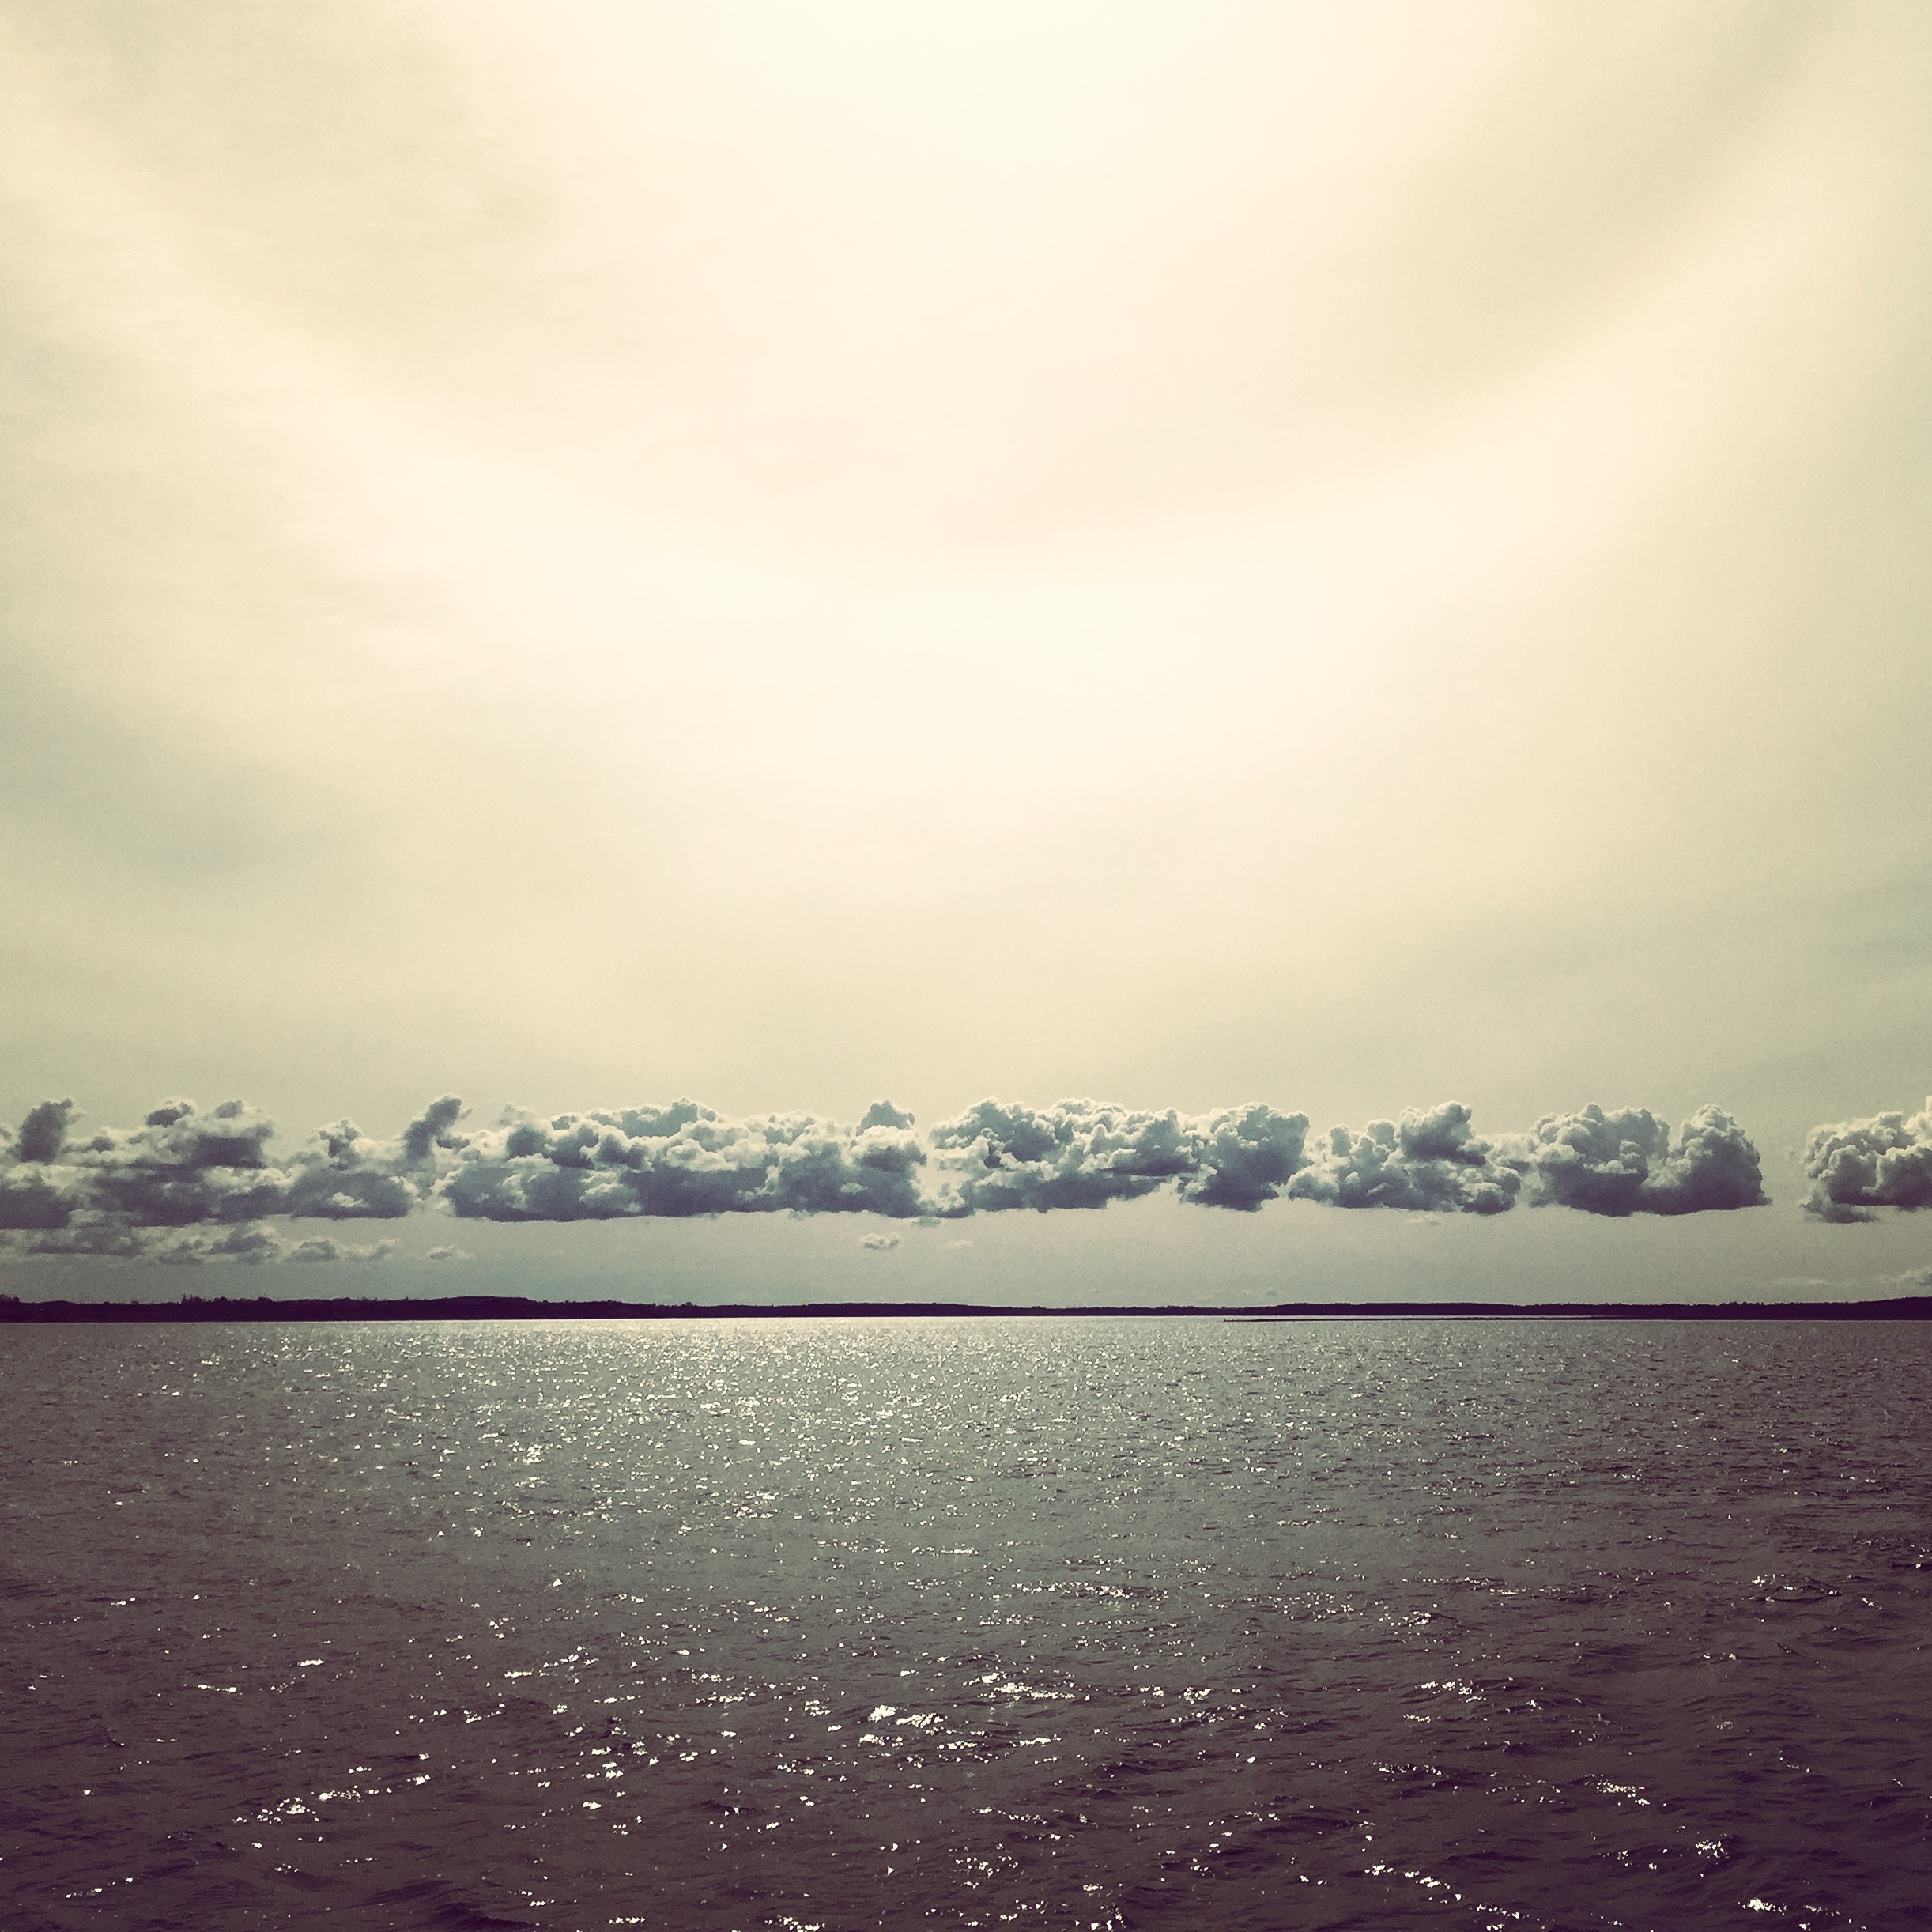
sea, coast, ocean, horizon, cloud, sky, sun, sunrise, sunset, sunlight, morning, wave, dawn, atmosphere, dusk, evening, reflection, bay, meteorological phenomenon, atmospheric phenomenon, atmosphere of earth